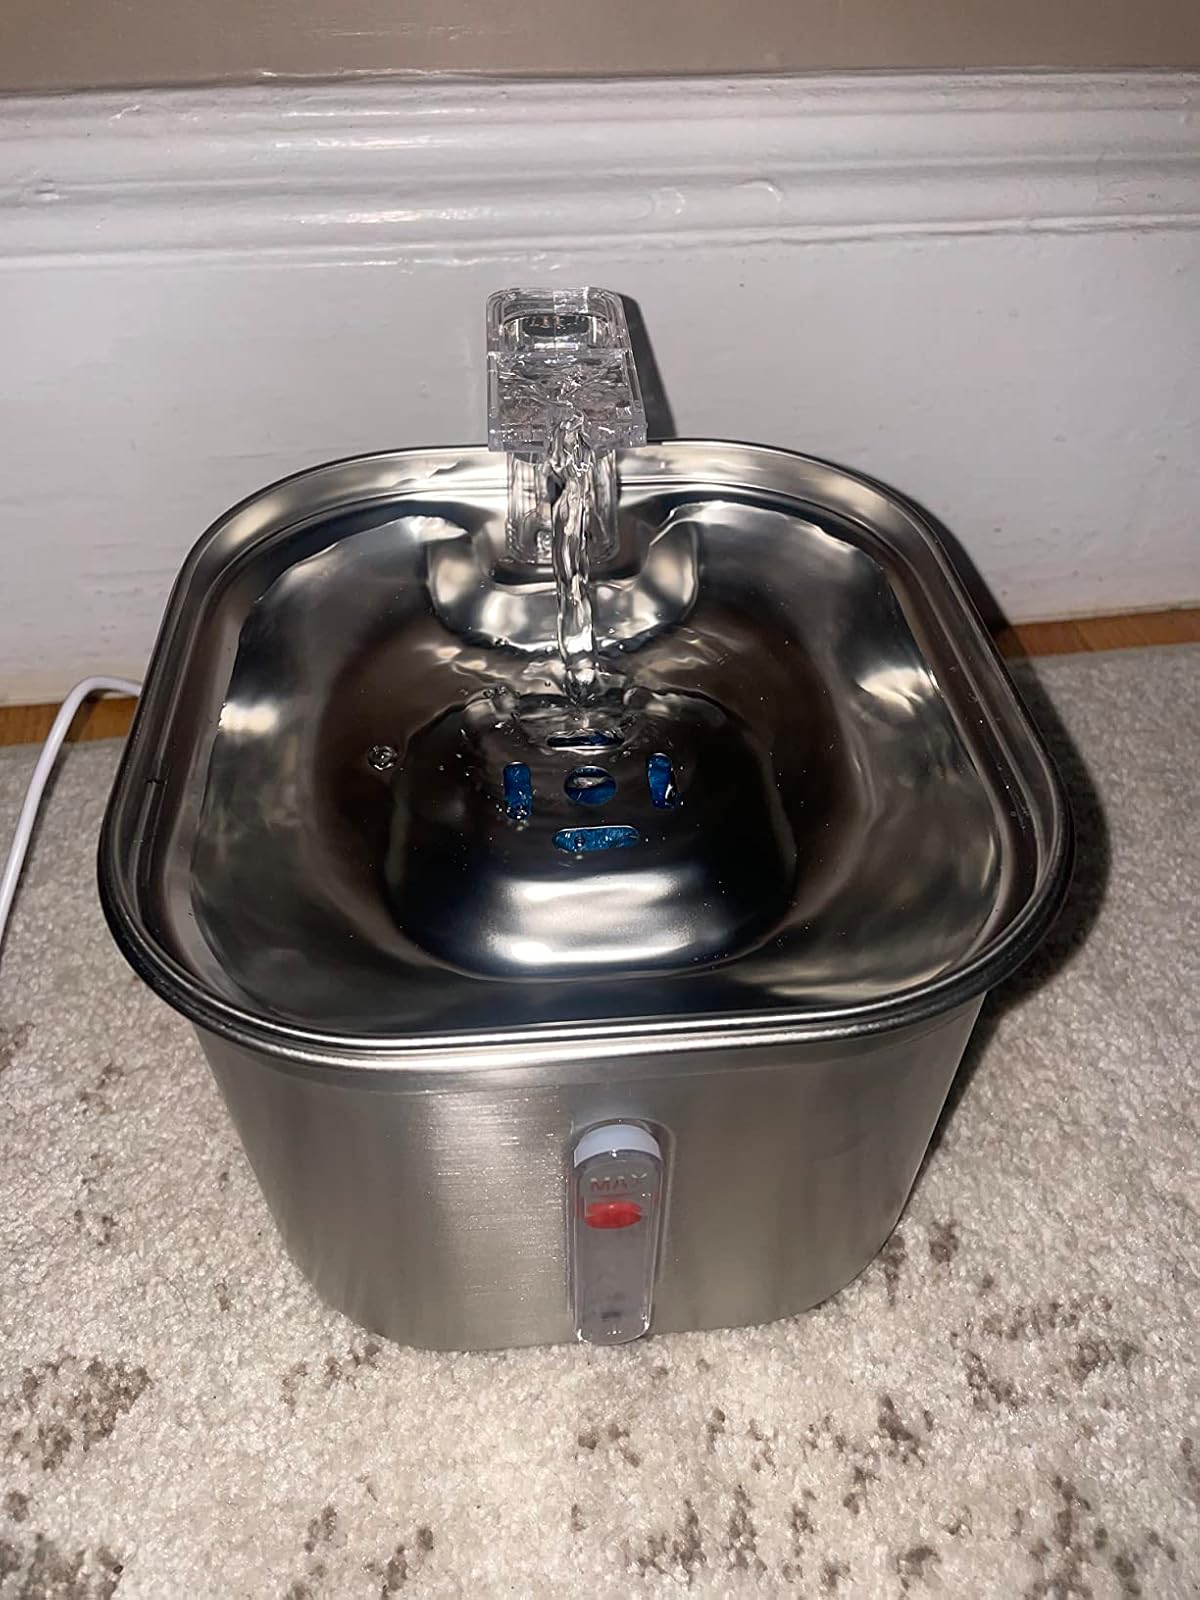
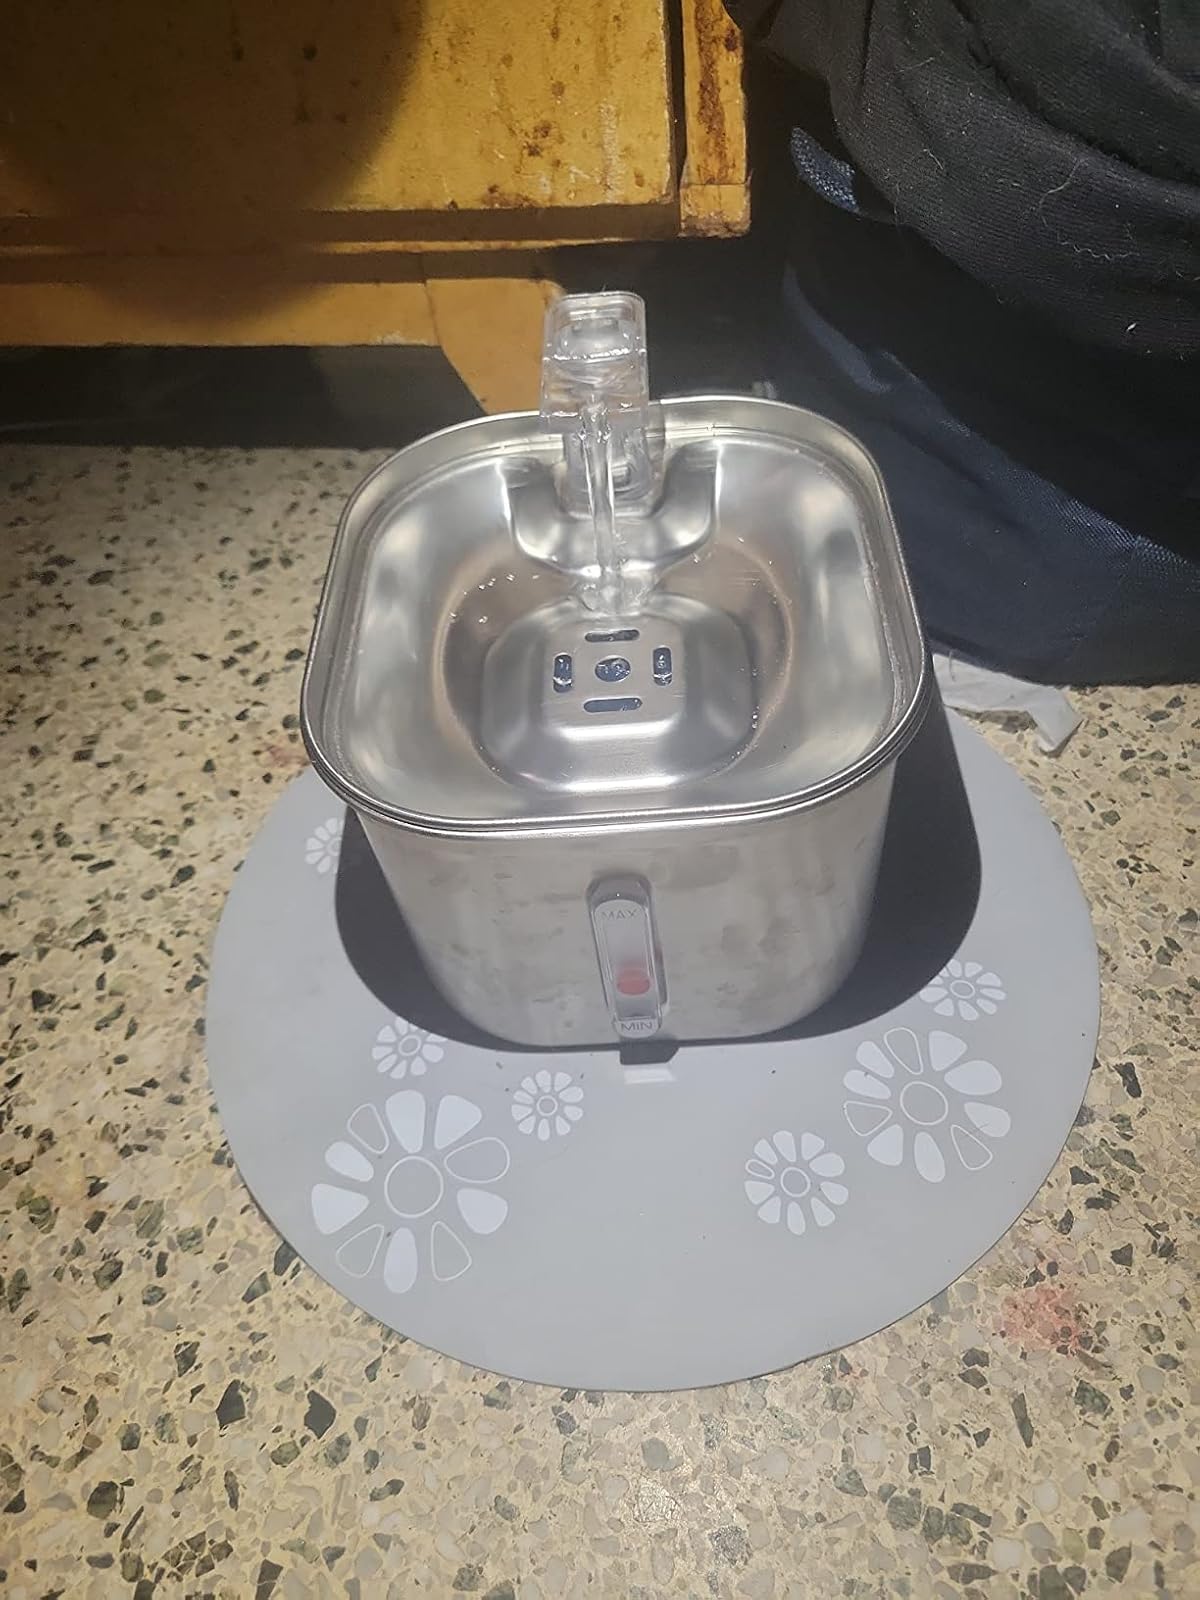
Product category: items_bowl
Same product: yes